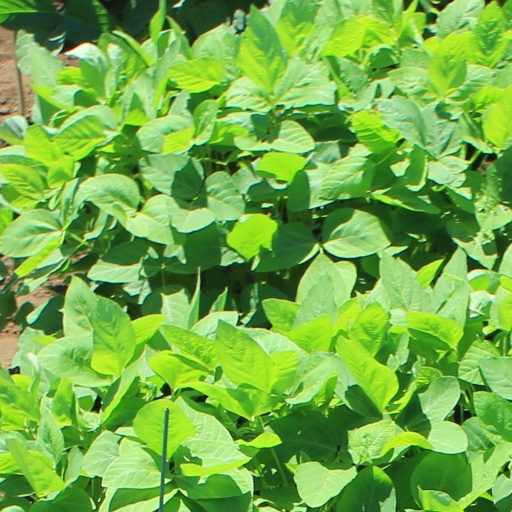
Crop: soybean